Conrail

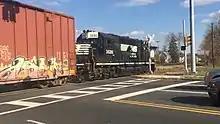
Conrail Shared Assets is jointly owned by CSX and NS, and uses locomotives from both companies

In three major metropolitan areas – North Jersey, South Jersey/Philadelphia, and Detroit – Conrail Shared Assets Operations continues to serve as a terminal operating company owned by both CSX and NS. The Conrail Shared Assets Operations arrangement was a concession made to federal regulators who were concerned about the lack of competition in certain rail markets and logistical problems associated with the breaking-up of Conrail operations as they existed in densely populated areas with many local customers. The smaller Conrail operation that exists today serves rail freight customers in these markets on behalf of its two owners. A fourth area, the former Monongahela Railway in southwest Pennsylvania, was originally owned jointly by the Baltimore and Ohio Railroad, Pennsylvania Railroad and Pittsburgh and Lake Erie Railroad. Conrail absorbed the company in 1993, and assigned trackage rights to CSX, the successor to the B&O and P&LE. With the Conrail breakup, those lines are owned by NS, but the CSX trackage rights are still in place.